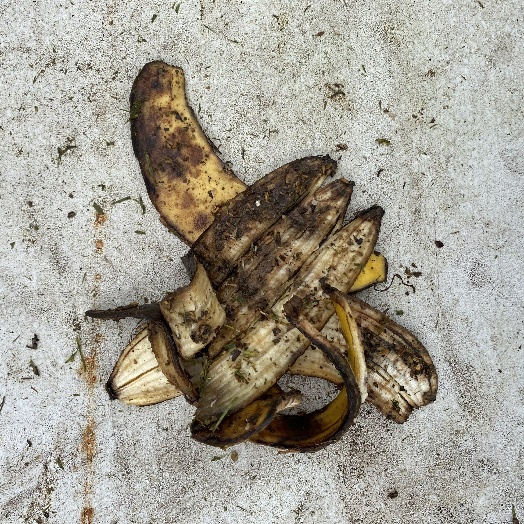
Label: generalcompost